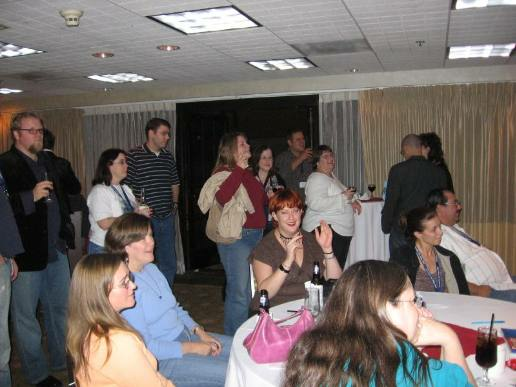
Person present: Yes